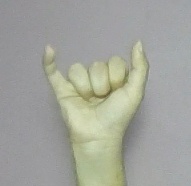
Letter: ya